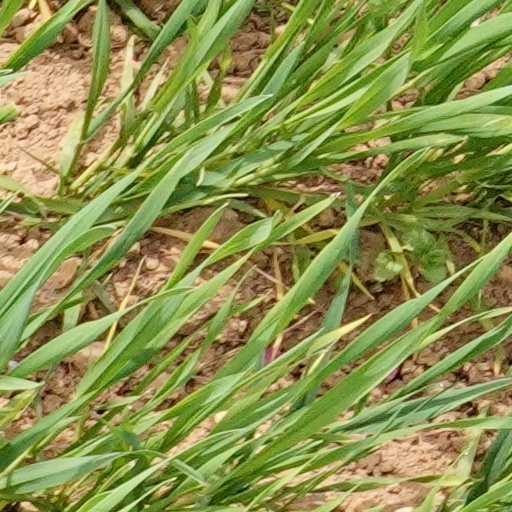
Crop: wheat